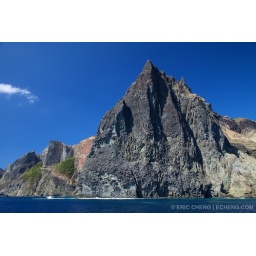
Spectacular rock formations rise from the ocean in the Ogasawara Islands, Japan.